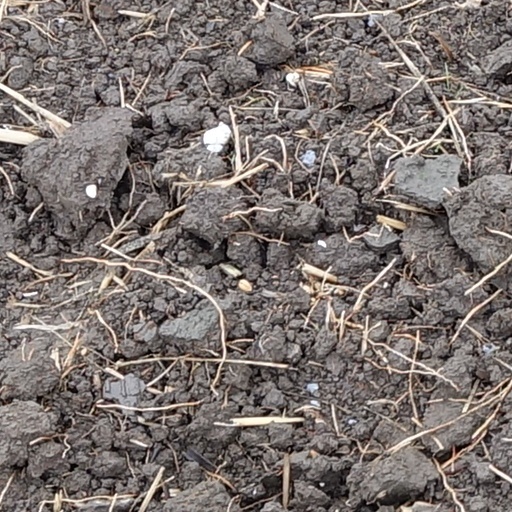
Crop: wheat